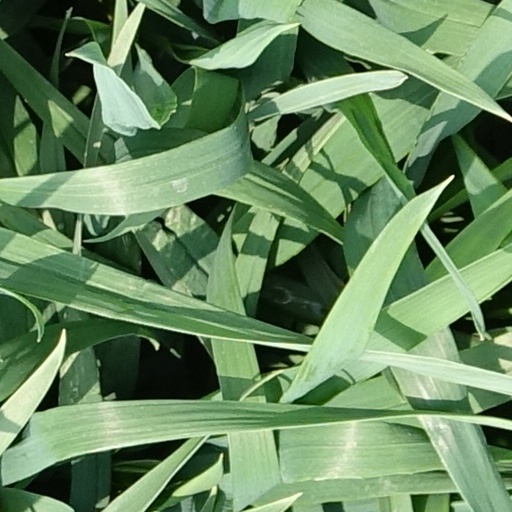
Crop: wheat